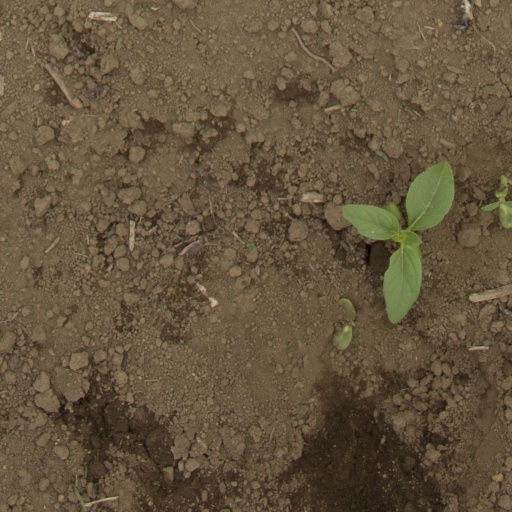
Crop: Jerusalem artichoke